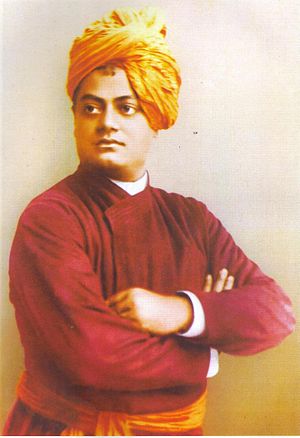
Swami Vivekananda
Swami Vivekananda var indisk filosof og munk. Vivekananda studerede filosofi ved Scottish Church College i Kolkata. Han anses som en af de mest indflydelsesrige hinduistiske teoretikere og åndelige ledere i nyere tid, og var med til at gøre hinduismen til verdensreligion i løbet af 1800-tallet. Desuden var han en af Ramakrishnas førende elever og startede Ramakrishna Mission.